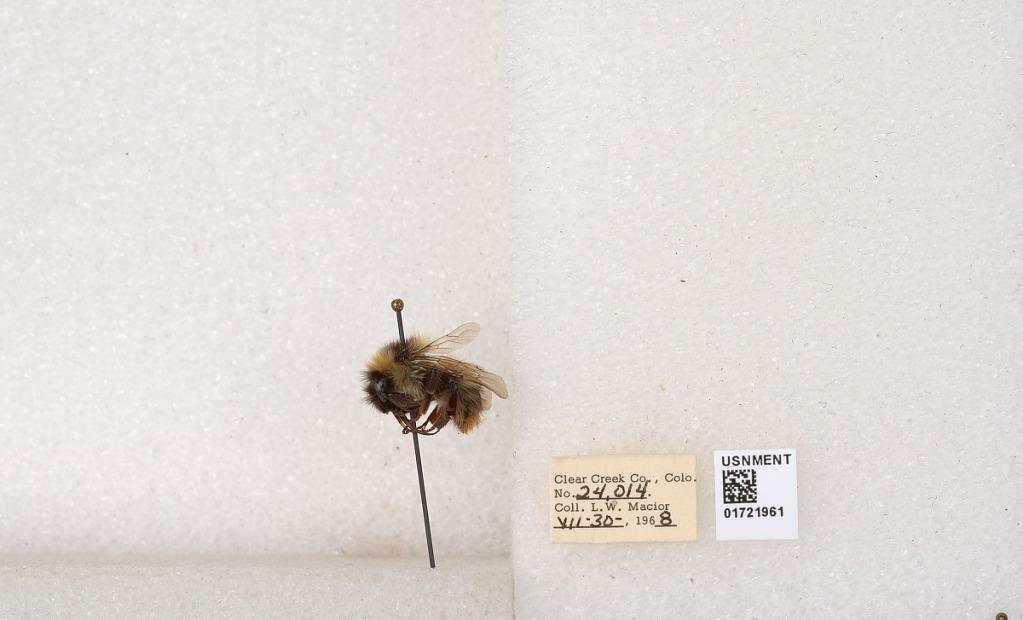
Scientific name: Bombus kirbyellus
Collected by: L. Macior
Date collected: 1968-7-30
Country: United States
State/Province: Colorado
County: Clear Creek
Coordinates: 39.6891, -105.644